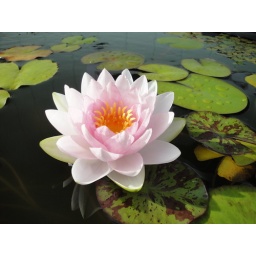
It was a nice surprise to see a pink lily pop up in our water garden this morning. 8/9/10